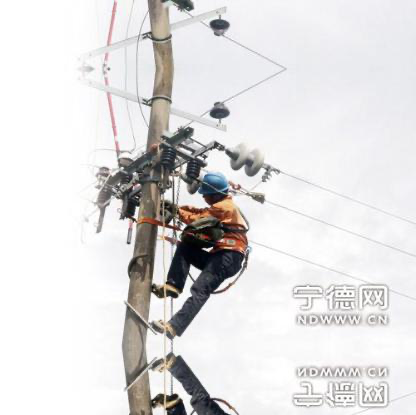
Objects in the image:
label: helmet